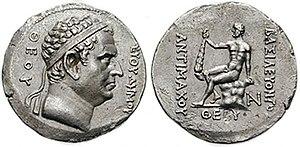
Antiochos Nicator est un roi gréco-bactrien d'environ 240 av. J.-C. à 225 av. J.-C.. Il règne uniquement sur la Bactriane. Il est probablement un des fils de Diodote I, et frère de Diodote II.
Antimaque Iᵉʳ Théos est un roi gréco-bactrien.
Euthydème Iᵉʳ ou Euthydemos ou Euthydmus est un souverain de la Bactriane grecque, qui règne de 223 à 200 ou 195 av. J.-C.